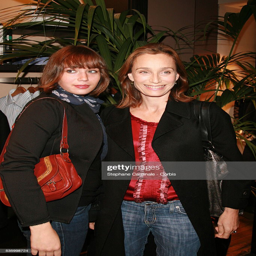
actor with her daughter at the store - opening party .